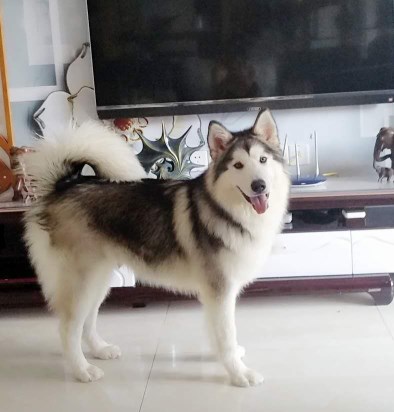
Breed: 1324-n000004-malamute